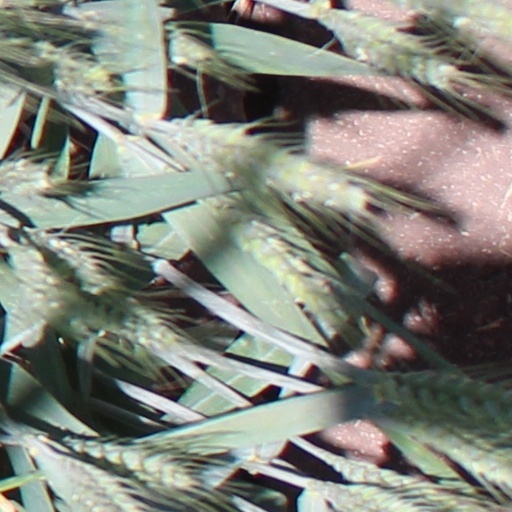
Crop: wheat